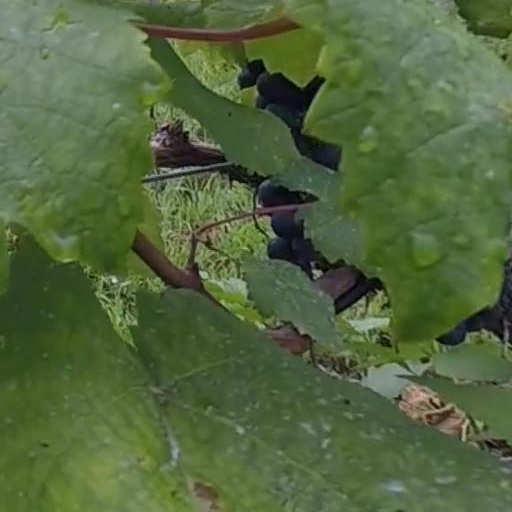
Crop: grape